Birmingham General Hospital, California

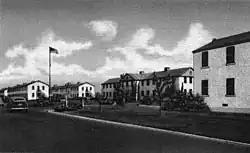
Birmingham General Hospital, 1945

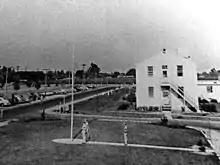
Birmingham General Hospital Flag Pole, used for a US Medal Ceremony for an injured Vet in 1945

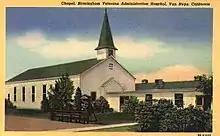
Birmingham General Hospital chapel

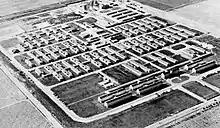
Birmingham General Hospital in 1945

Birmingham General Hospital was a World War II US Army Hospital in Van Nuys, California at the corner of Vanowen Street and Balboa Boulevard. The hospital was built in 1942 and 1943 to care for troops returning home from oversea service. The first patient checked-in on August 24, 1943. The hospital had 1,777 beds housed in single-story buildings over the 131-acre campus.